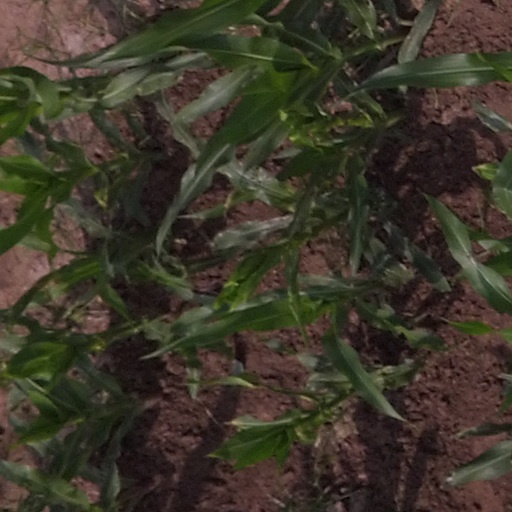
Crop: maize; corn